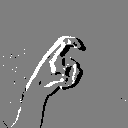
ASL letter: x